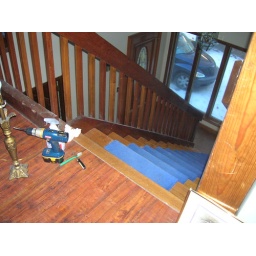
Floor in catwalk going onto stairs, can still see snow on the ground around the car after 5 days.